Morita-za

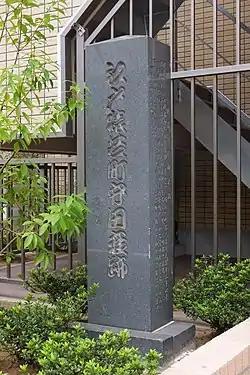
Stele of Saruwaka-machi Morita-za in Asakusa

The Morita-za (森田座・守田座), also known later as the Shintomi-za (新富座), was one of the major Kabuki theaters in Edo (modern-day Tokyo) during the Edo period and into the beginning of the 20th century. It was established in January 1660, and run by the Morita family of actors until its destruction in the 1923 Great Kantō earthquake which destroyed much of Tokyo.